Canyon

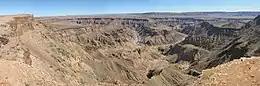
Fish River Canyon, Namibia

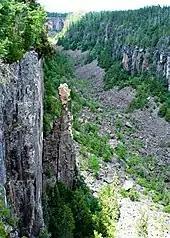
Ouimet Canyon, Ontario, Canada

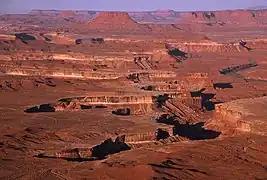
Green River overlook, Canyonlands National Park, Utah, U.S.

Chicamocha Canyon, Santander Department